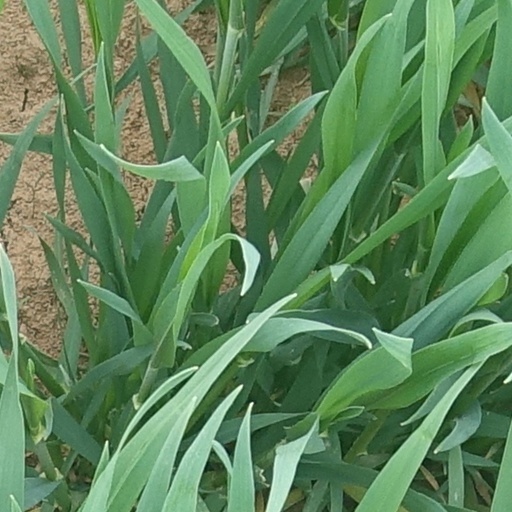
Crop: wheat